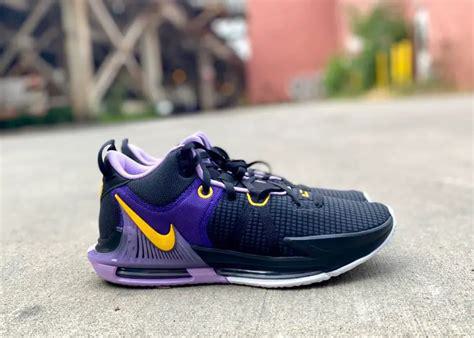
Brand: Nike
Model: Lebron Witness 7